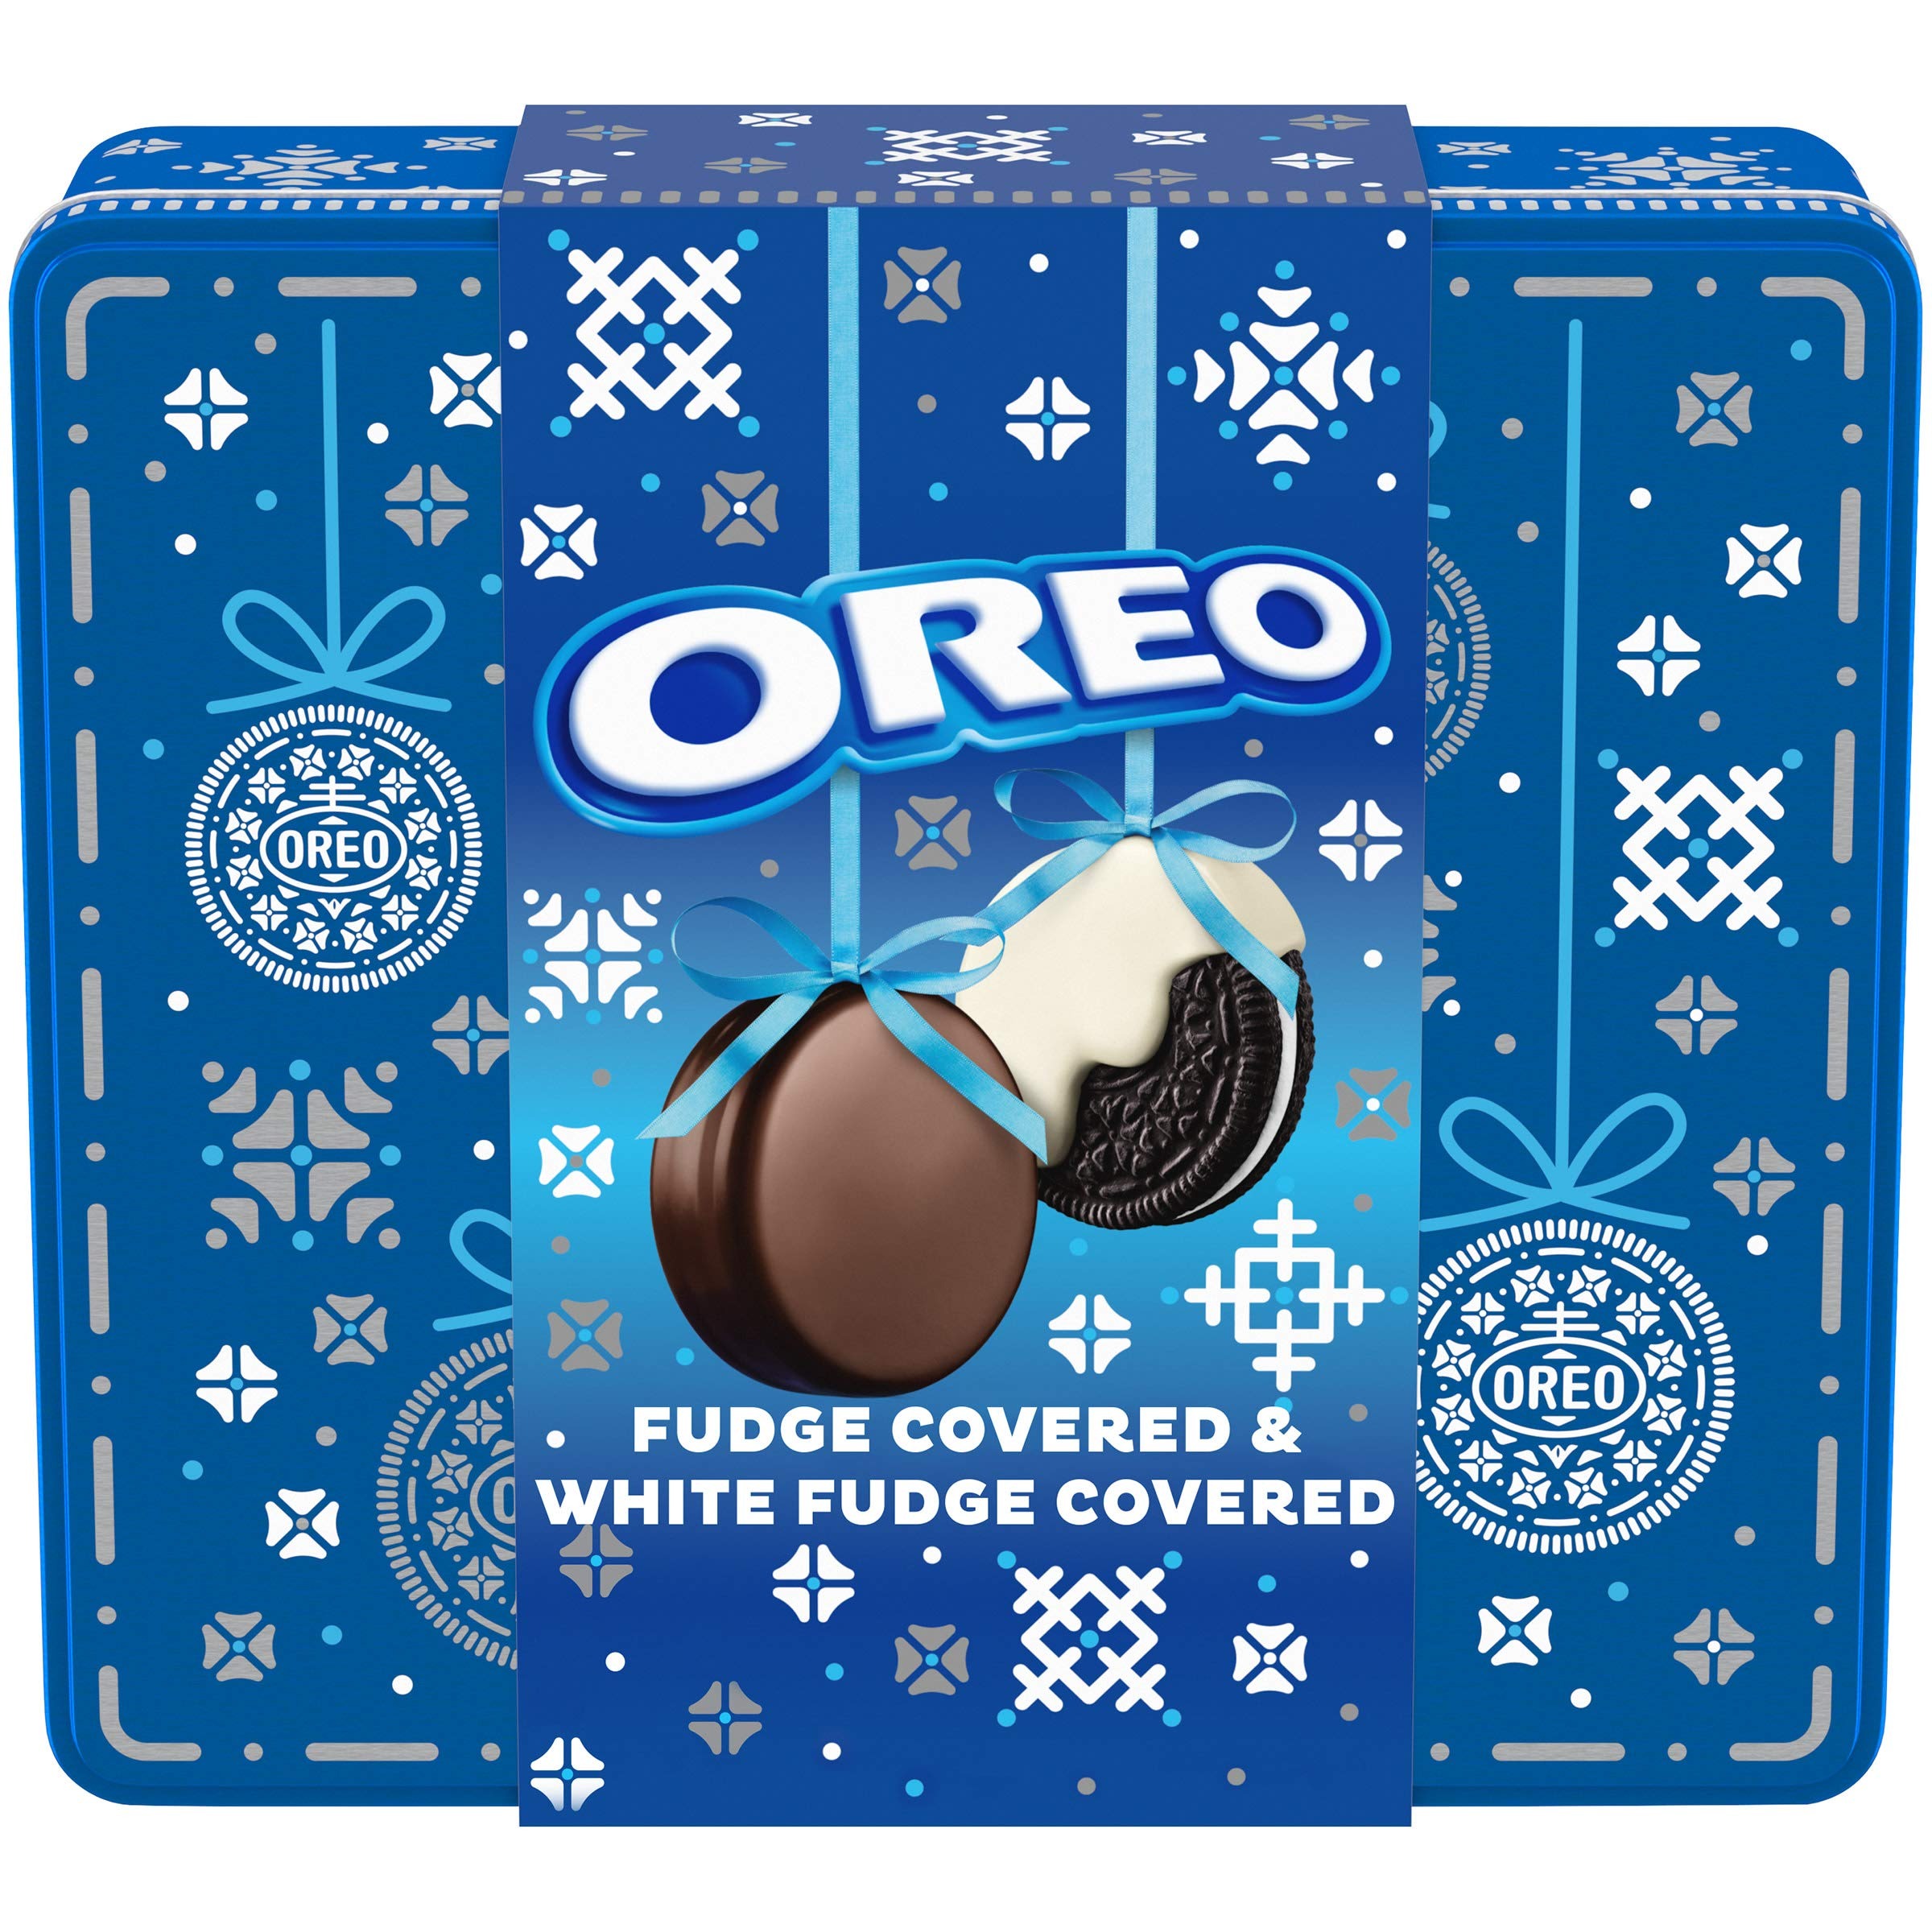
Item Name: OREO Fudge and White Fudge Covered Chocolate Sandwich Cookies, Holiday Cookies, 1.03 lb Tin
Bullet Point 1: One 1.03 lb tin of OREO Fudge and White Fudge Covered Chocolate Sandwich Cookies, Holiday Cookies in Tin
Bullet Point 2: Chocolate wafer cookies filled with delicious original OREO creme and dipped in rich white fudge and chocolatey fudge
Bullet Point 3: Christmas cookie tins each contain 12 Fudge Covered and 12 White Fudge Covered OREO cookies
Bullet Point 4: Thoughtful, ready-to-give gift for teachers, friends, family or neighbors
Bullet Point 5: Excellent Christmas cookies for holiday parties, family gatherings or holiday snacks
Value: 16.4
Unit: Ounce

Price: 8.98